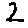
Label: 2